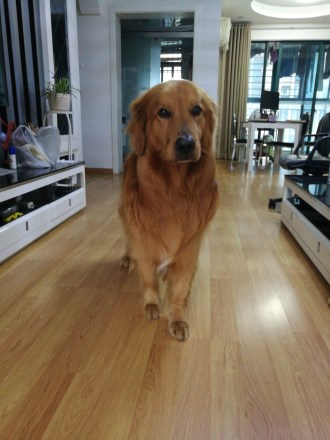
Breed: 5355-n000126-golden_retriever